Fibonacci word fractal

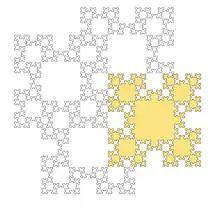
Imperfect tiling by the Fibonacci tile. The area of the central square tends to infinity.

The juxtaposition of four formula_23 curves allows the construction of a closed curve enclosing a surface whose area is not null. This curve is called a "Fibonacci tile".